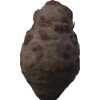
Label: celery